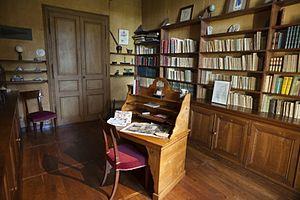
Cabinet de travail et bibliothèque de George Sand, au premier étage de la maison de George Sand à Nohant-Vic, dans l'Indre, en France.
George Sand [ ʒɔʁʒ sɑ̃ːd], pseudonyme d'Amantine Aurore Lucile Dupin, par mariage baronne Dudevant, est une romancière, dramaturge, épistolière, critique littéraire et journaliste française, née à Paris le 1ᵉʳ juillet 1804 et morte au château de Nohant-Vic le 8 juin 1876. Elle compte parmi les écrivains les plus prolifiques, avec plus de 70 romans à son actif et 50 volumes d'œuvres diverses dont des nouvelles, des contes, des pièces de théâtre et des textes politiques.